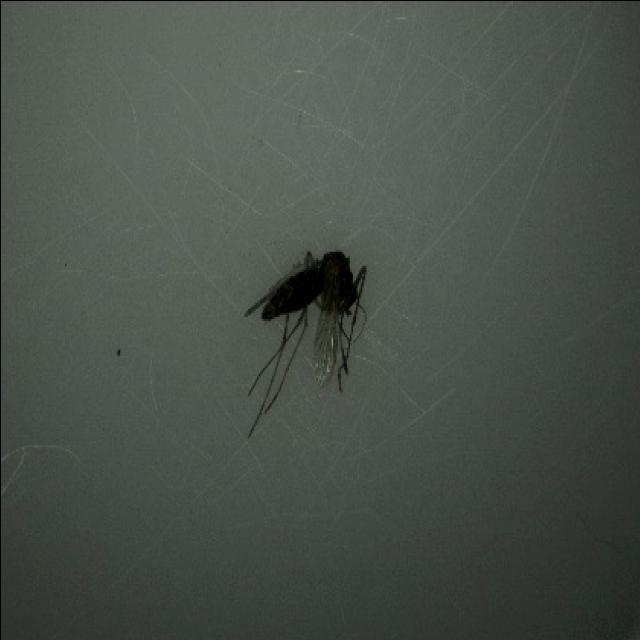
Species: culex_tritaeniorhynchus